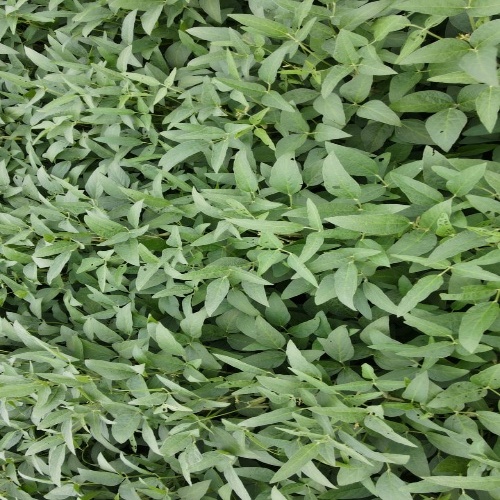
Label: Diabrotica_speciosa